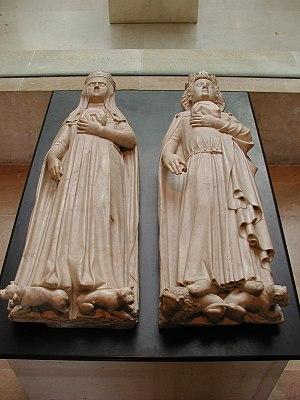
Gisants de Charles IV le Bel et Jeanne d'Évreux. Provenance
Cette liste recense les gisants situés en France.
Jean de Liège est un sculpteur d'origine flamande principalement actif en France, de 1361 à sa mort en 1381.
Le vieux pont de Boussy-Saint-Antoine, appelé aussi pont de la Reine Blanche ou de la Dame Blanche, est un ouvrage du XIVᵉ siècle qui enjambe l'Yerres. Il est constitué de quatre arches plein cintre : trois principales de plus de 4 mètres de large et une quatrième de taille plus modeste permettant l'évacuation des eaux en cas de crues. Chaque arche repose sur de larges culées flanquées de contreforts.
La nécropole royale de Saint-Denis, abrite les tombes de nombreux souverains francs et français, depuis Dagobert Iᵉʳ jusqu'à Louis XVIII. Cette nécropole se trouve dans la basilique Saint-Denis.